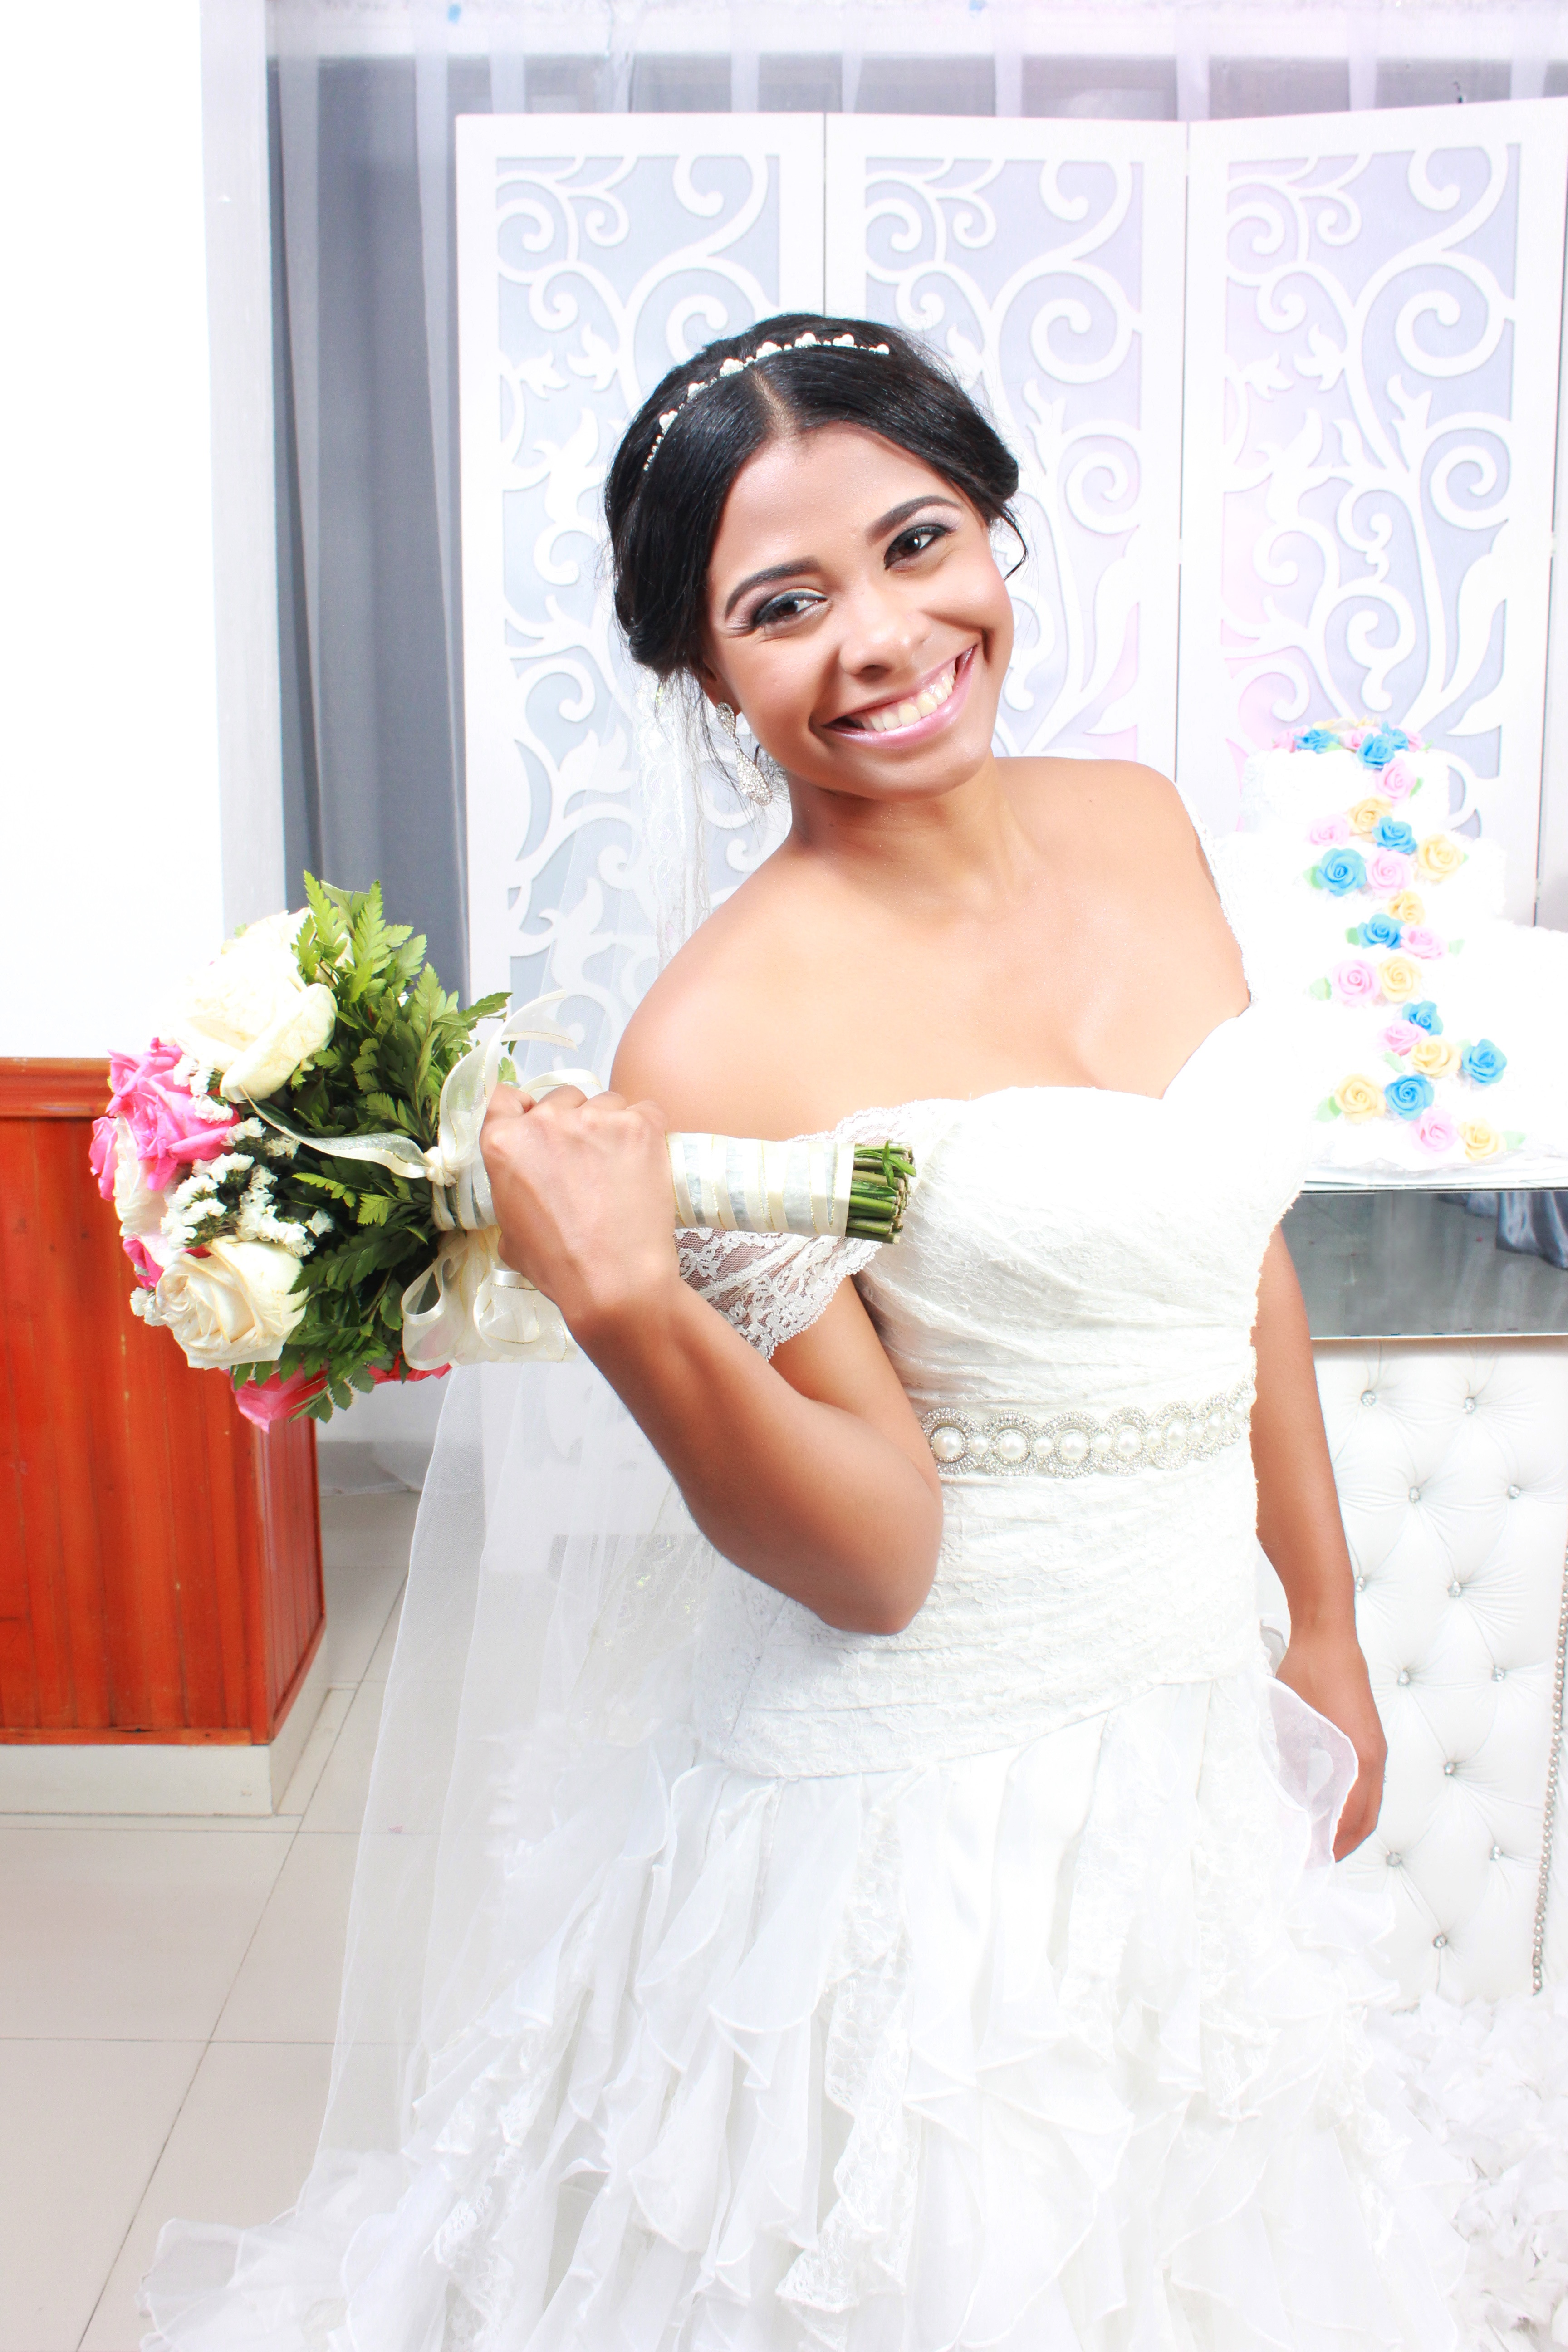
person, woman, white, ship, love, kiss, couple, romance, romantic, church, clothing, wedding, wedding dress, bride, groom, marriage, flowers, ceremony, dress, women, altar, lovers, event, gown, veil, bridesmaid, marry, grooms, quinceanera, newlyweds, nuptials, before god, bridal clothing, cocktail dress